Viktor Dubynin

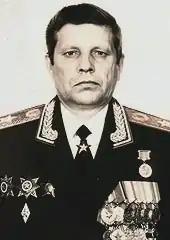

General of the Army Viktor Petrovich Dubynin (1 February 1943 – 22 November 1992) was a prominent Soviet and Russian military officer and a recipient of the title Hero of the Russian Federation (posthumously).